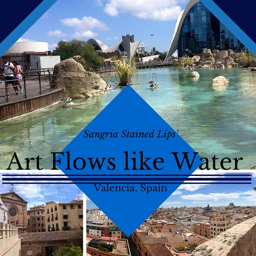
it 's an architectural wonder that puts this city as one of the biggest tourist attractions .